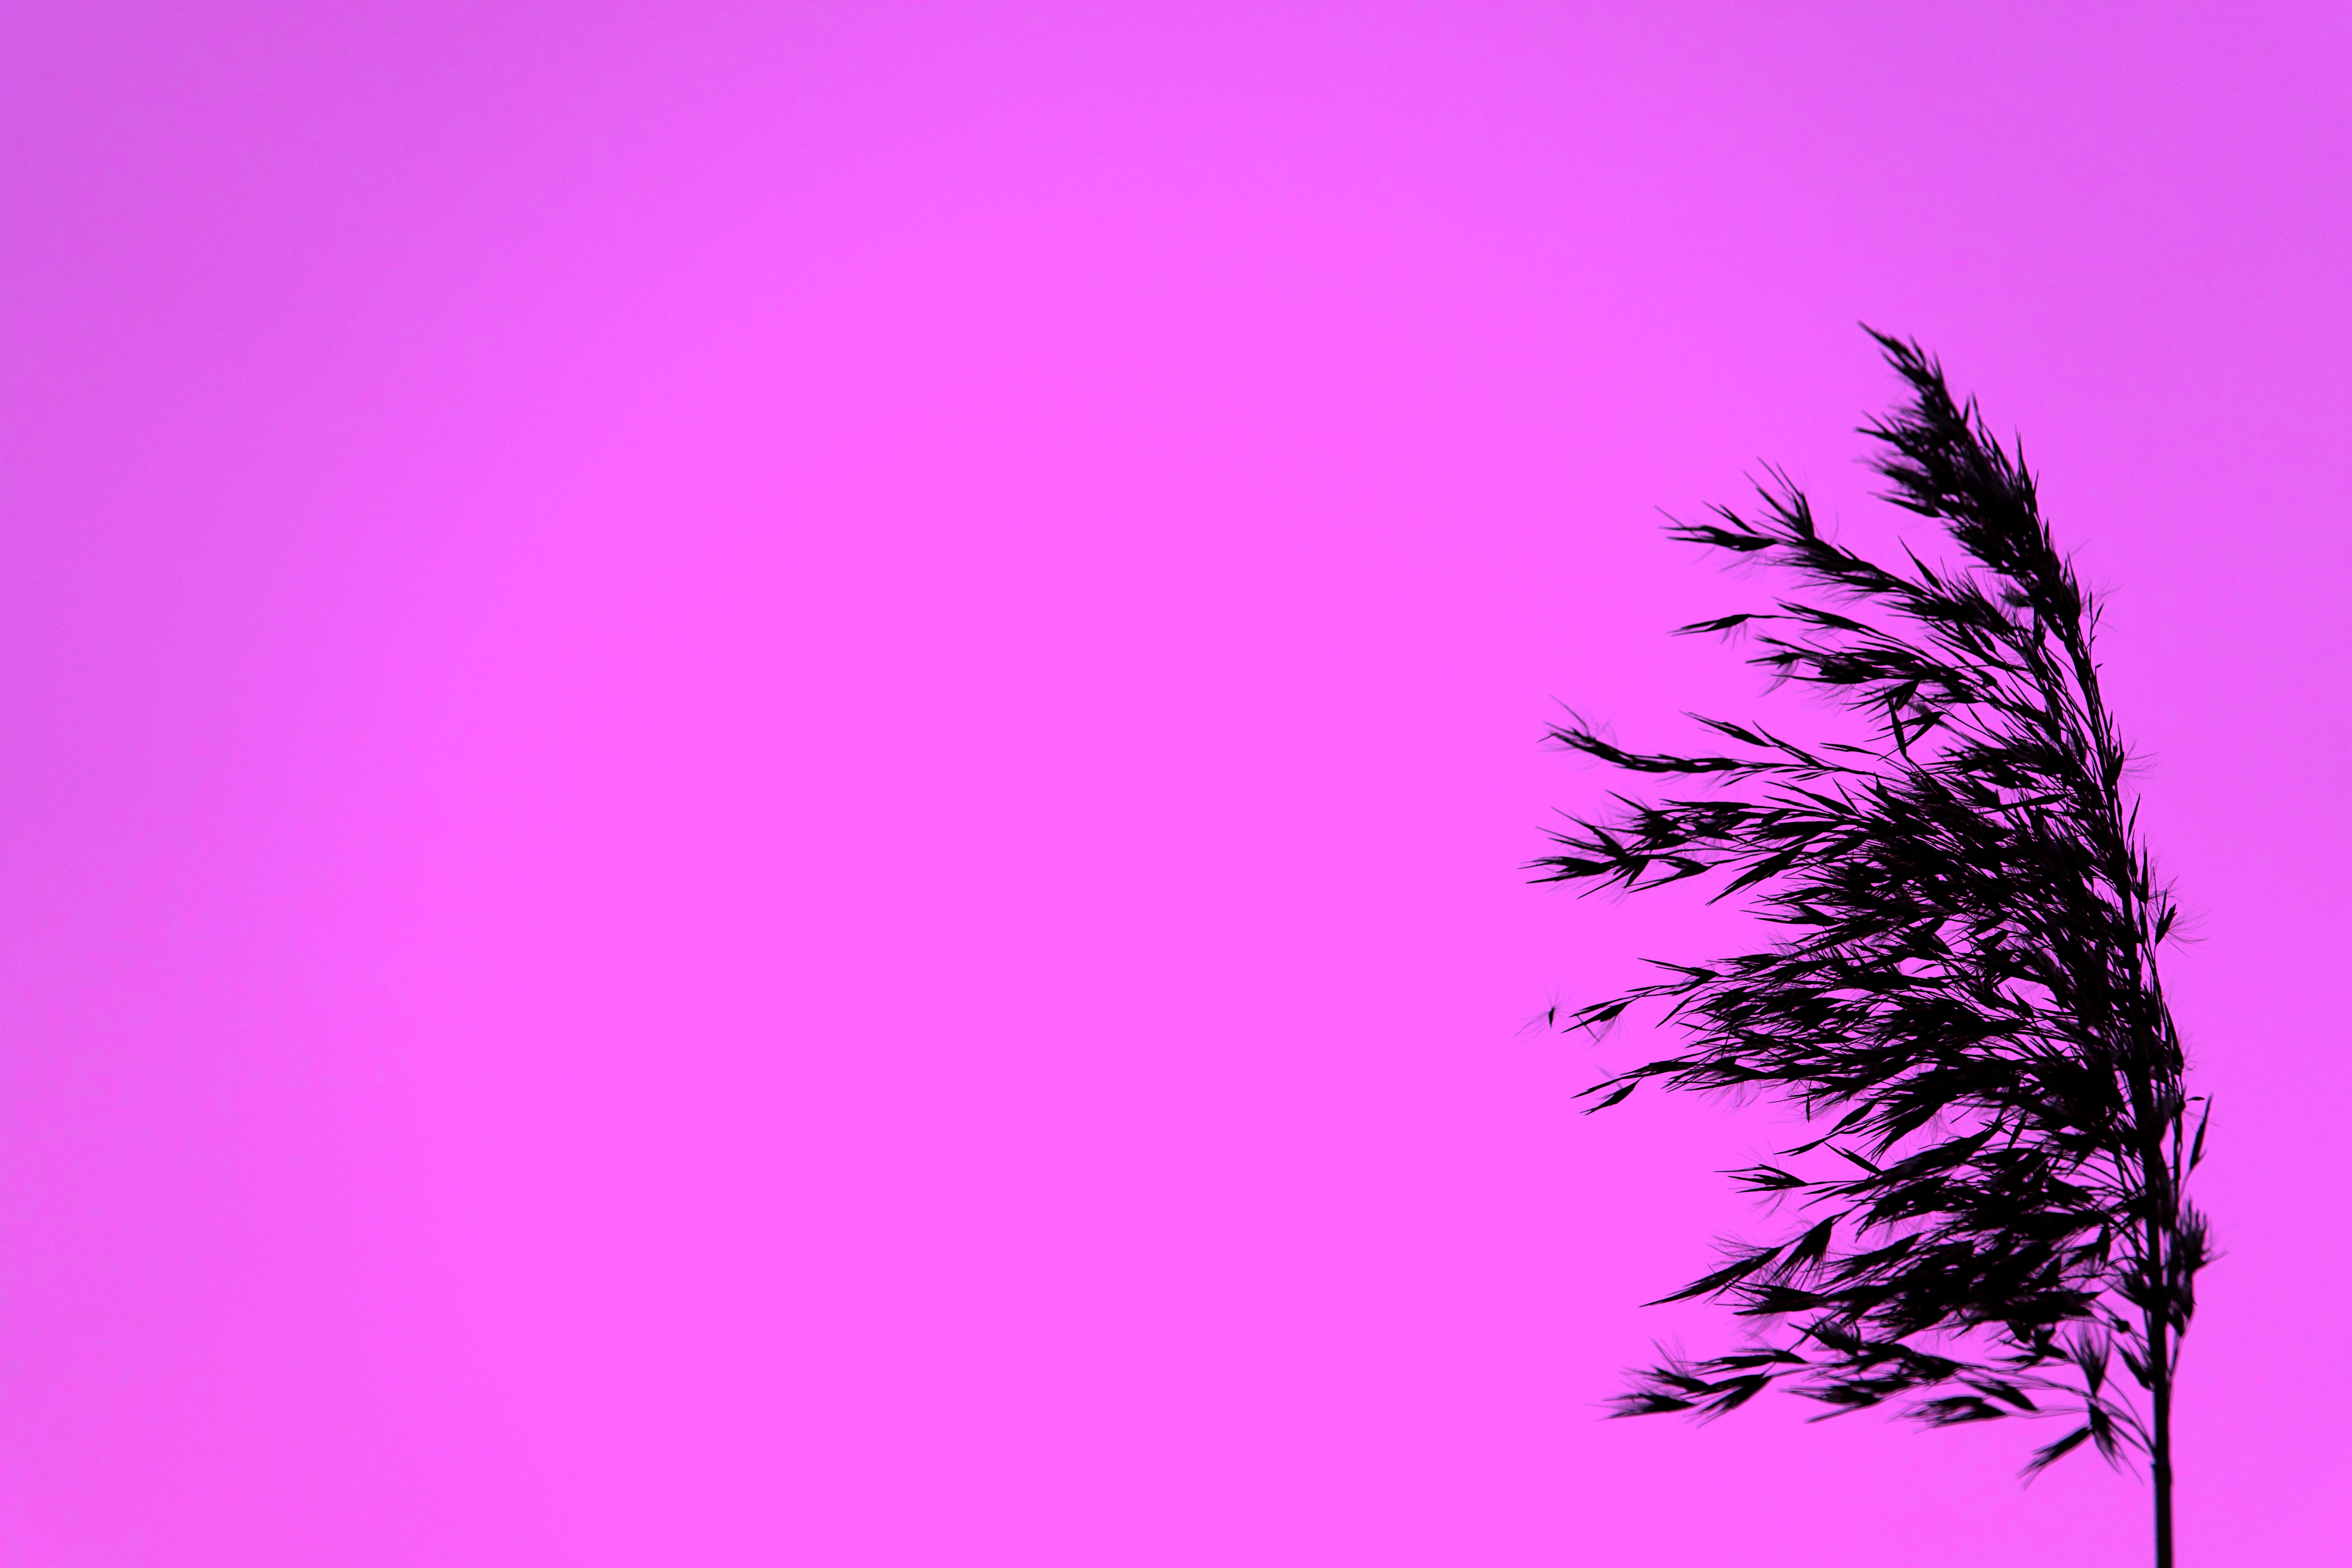
grass, branch, silhouette, black and white, plant, leaf, flower, purple, petal, perspective, line, color, contrast, black, pink, font, illustration, cereals, side, magenta, shadow play, grass family